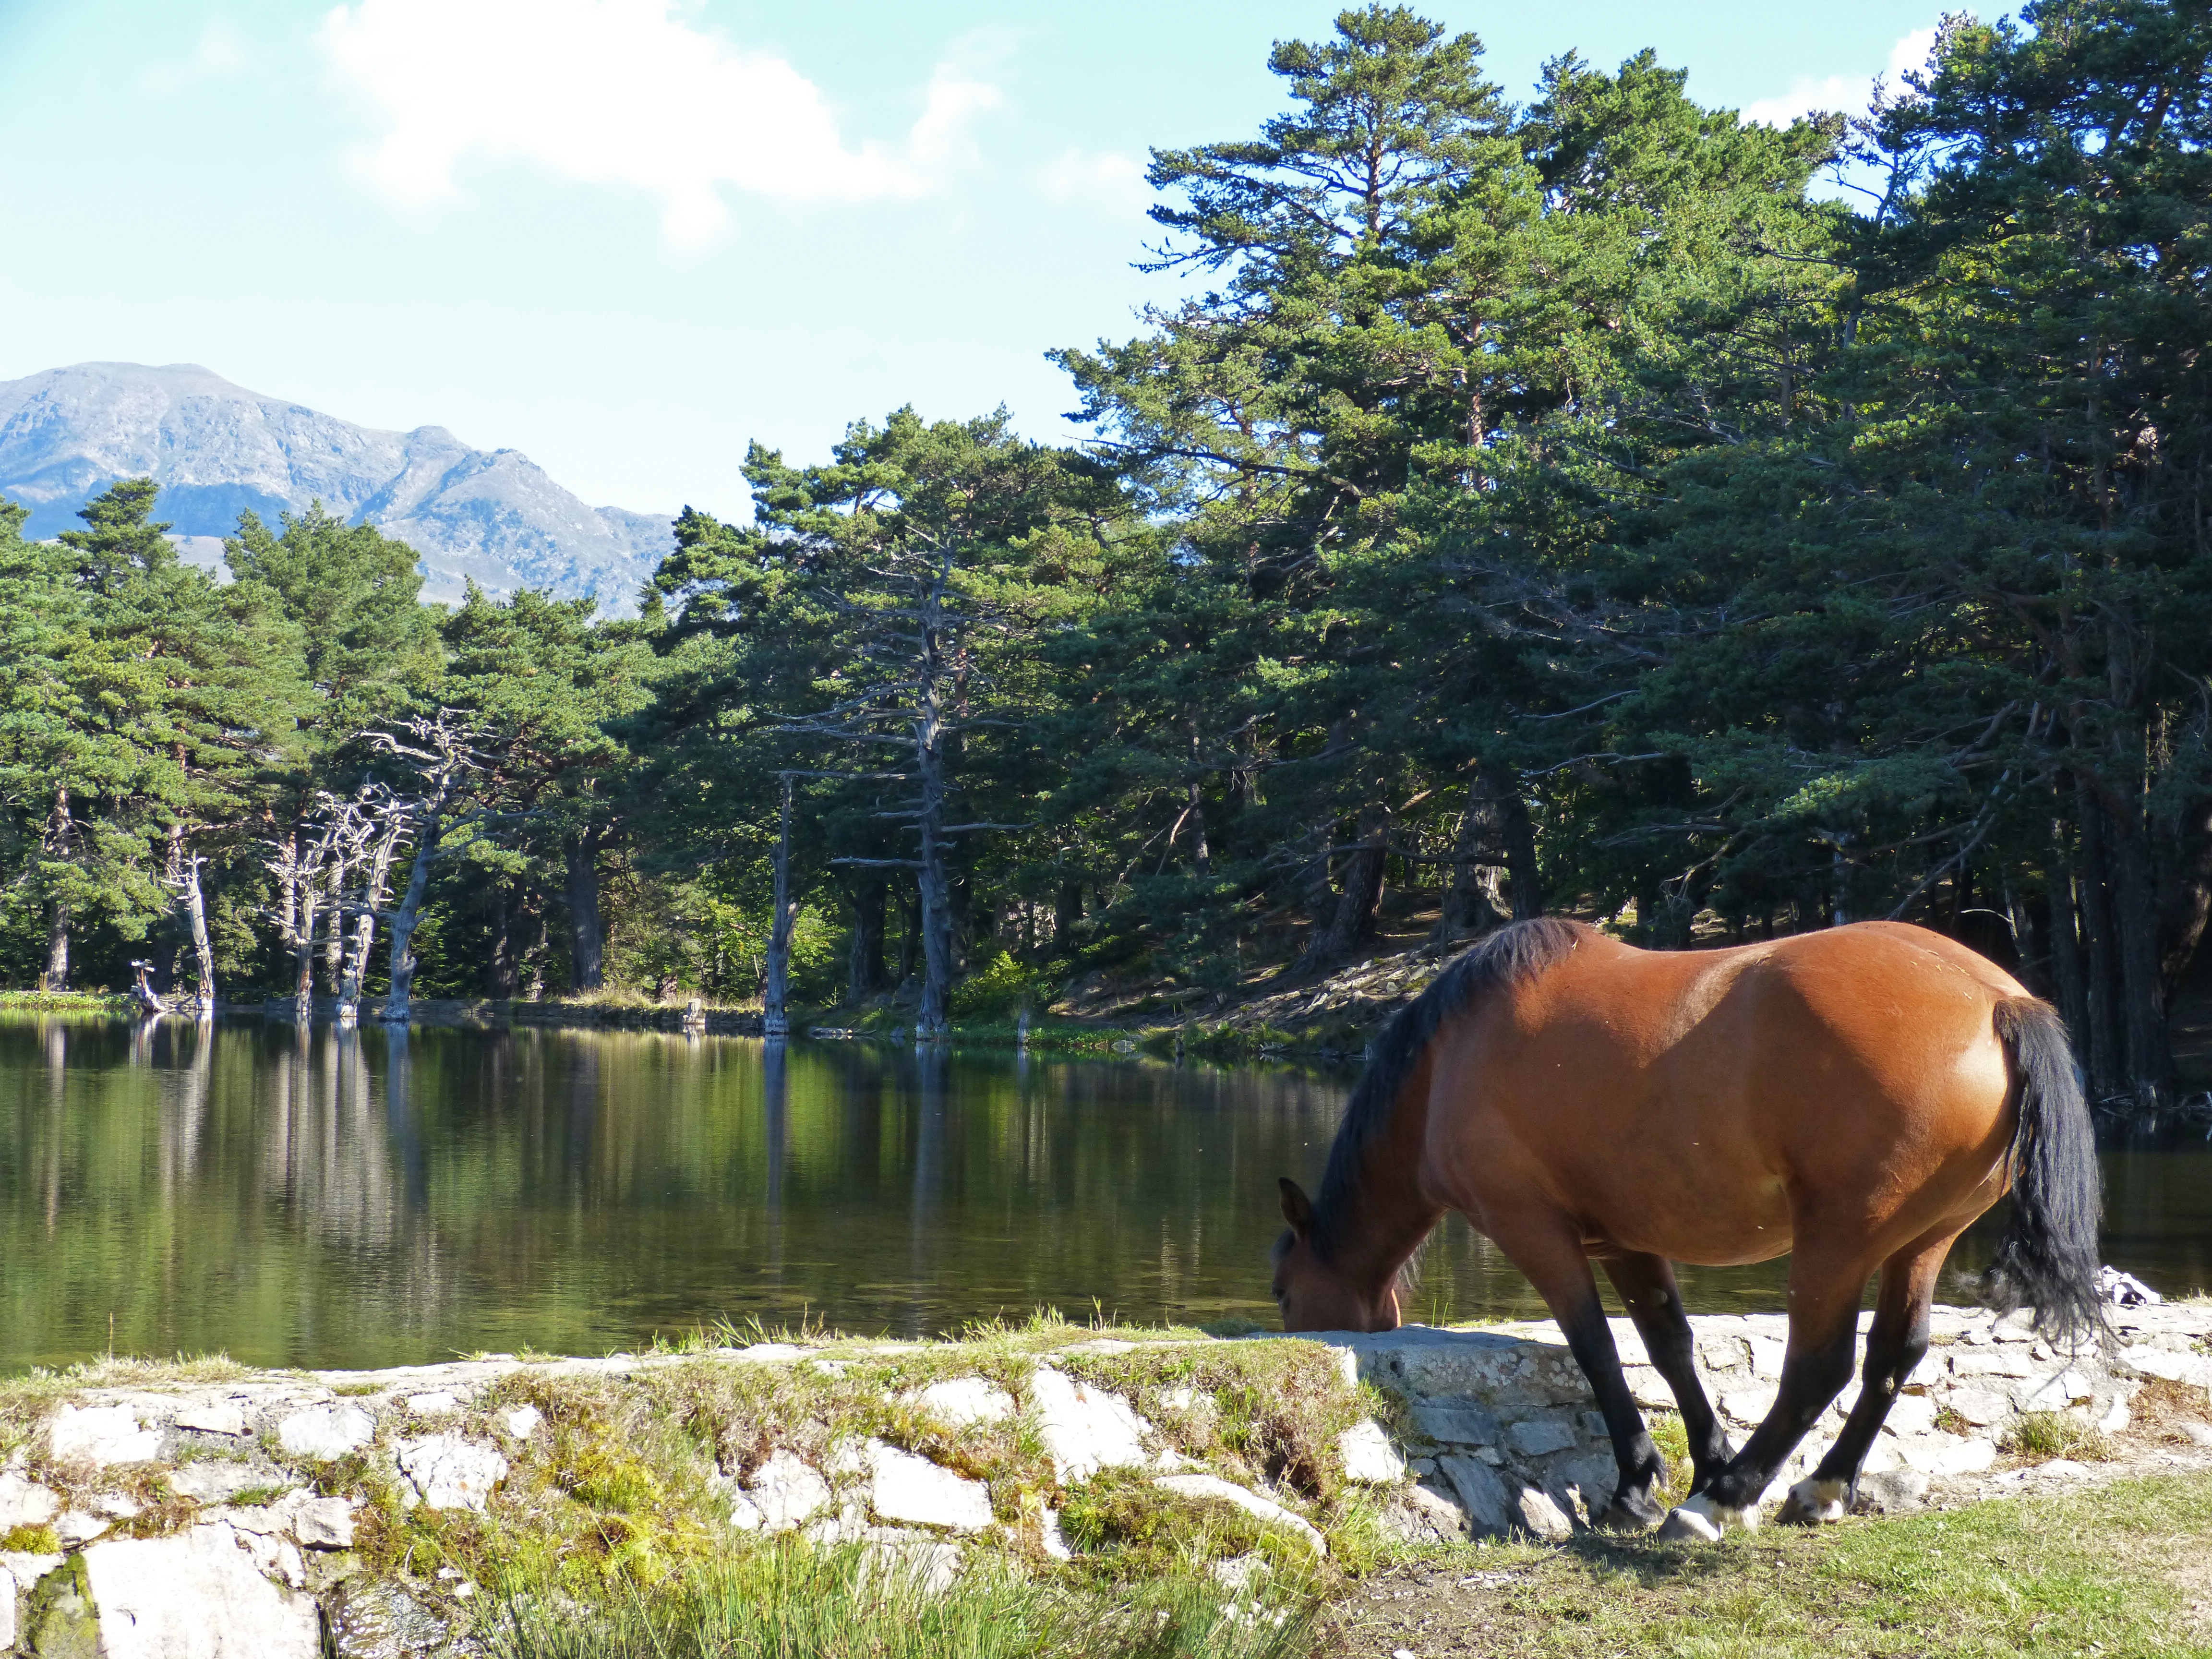
landscape, wilderness, meadow, lake, pasture, grazing, ranch, horse, mare, ecosystem, val d aran, bassa d oles, pyrenee catalunya, watering is, water trough, trail riding, horse like mammal